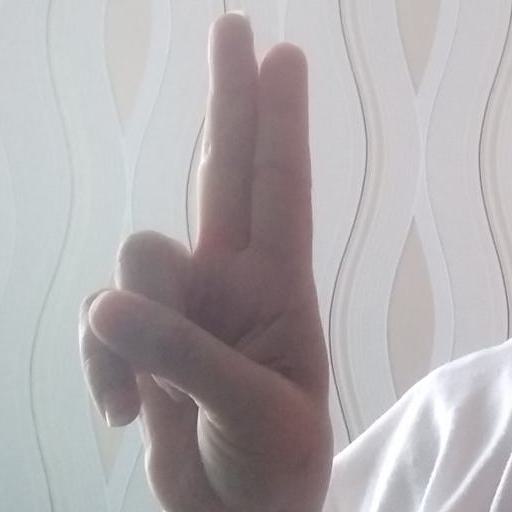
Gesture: two_up